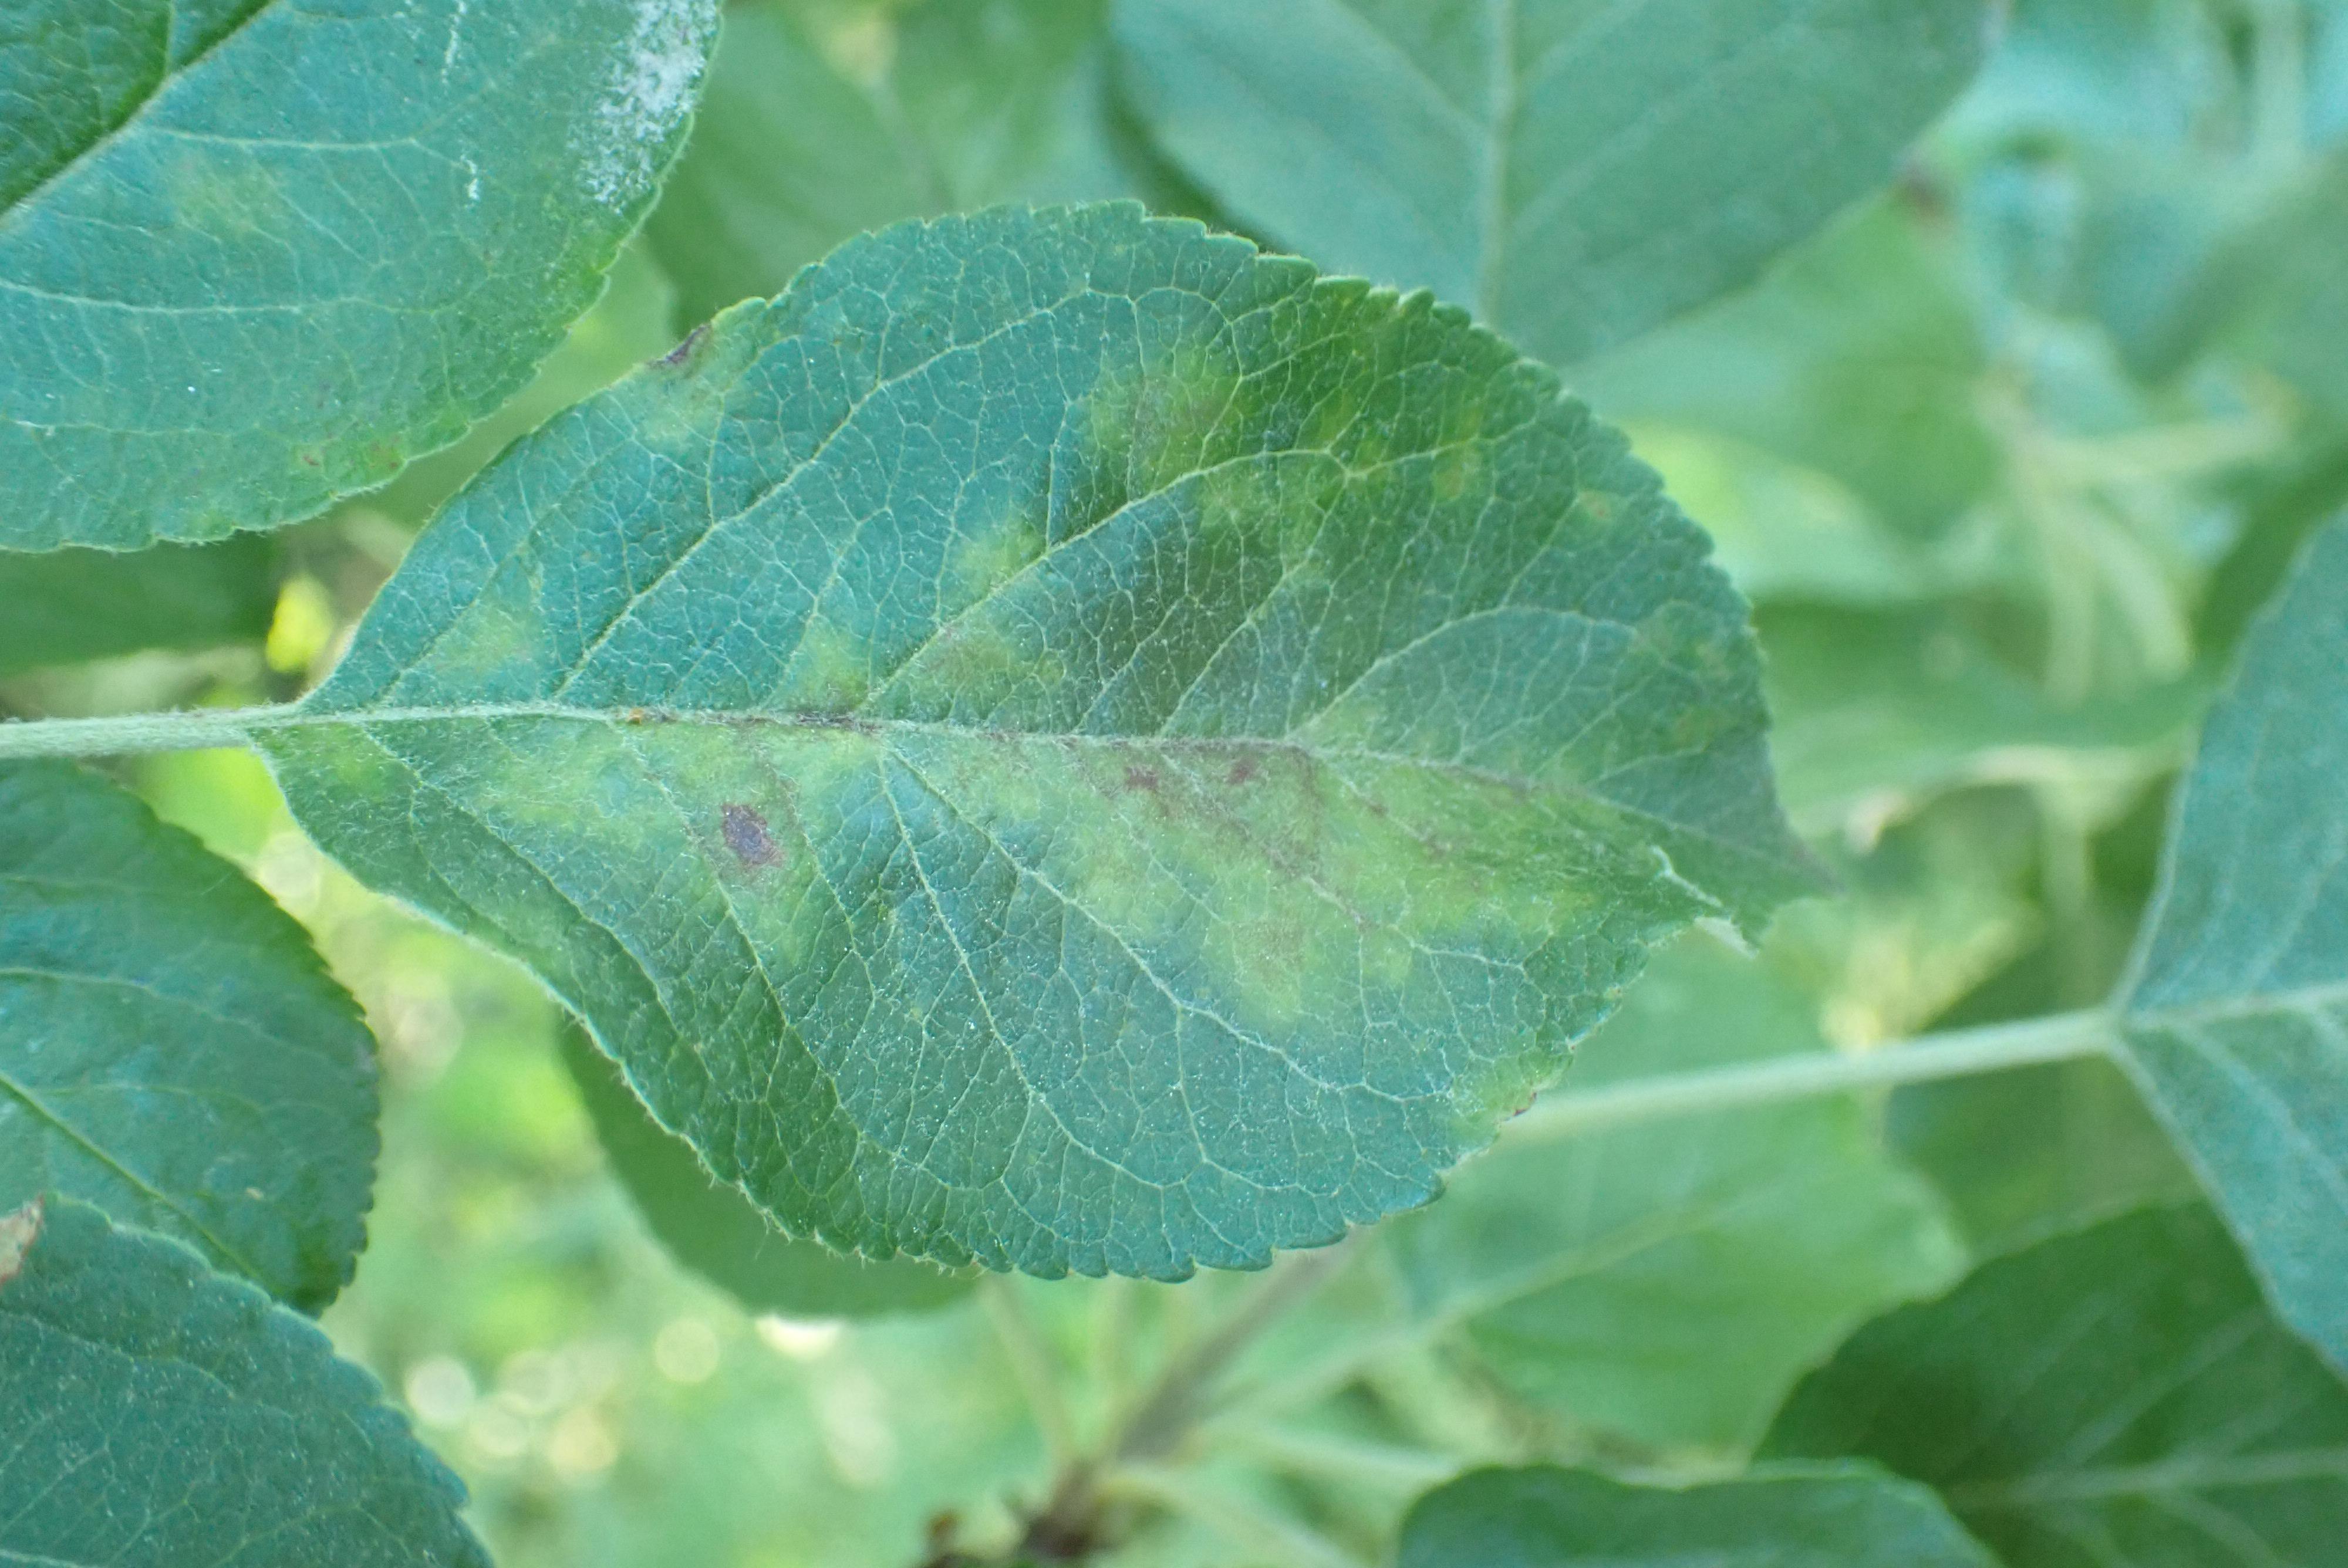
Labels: scab